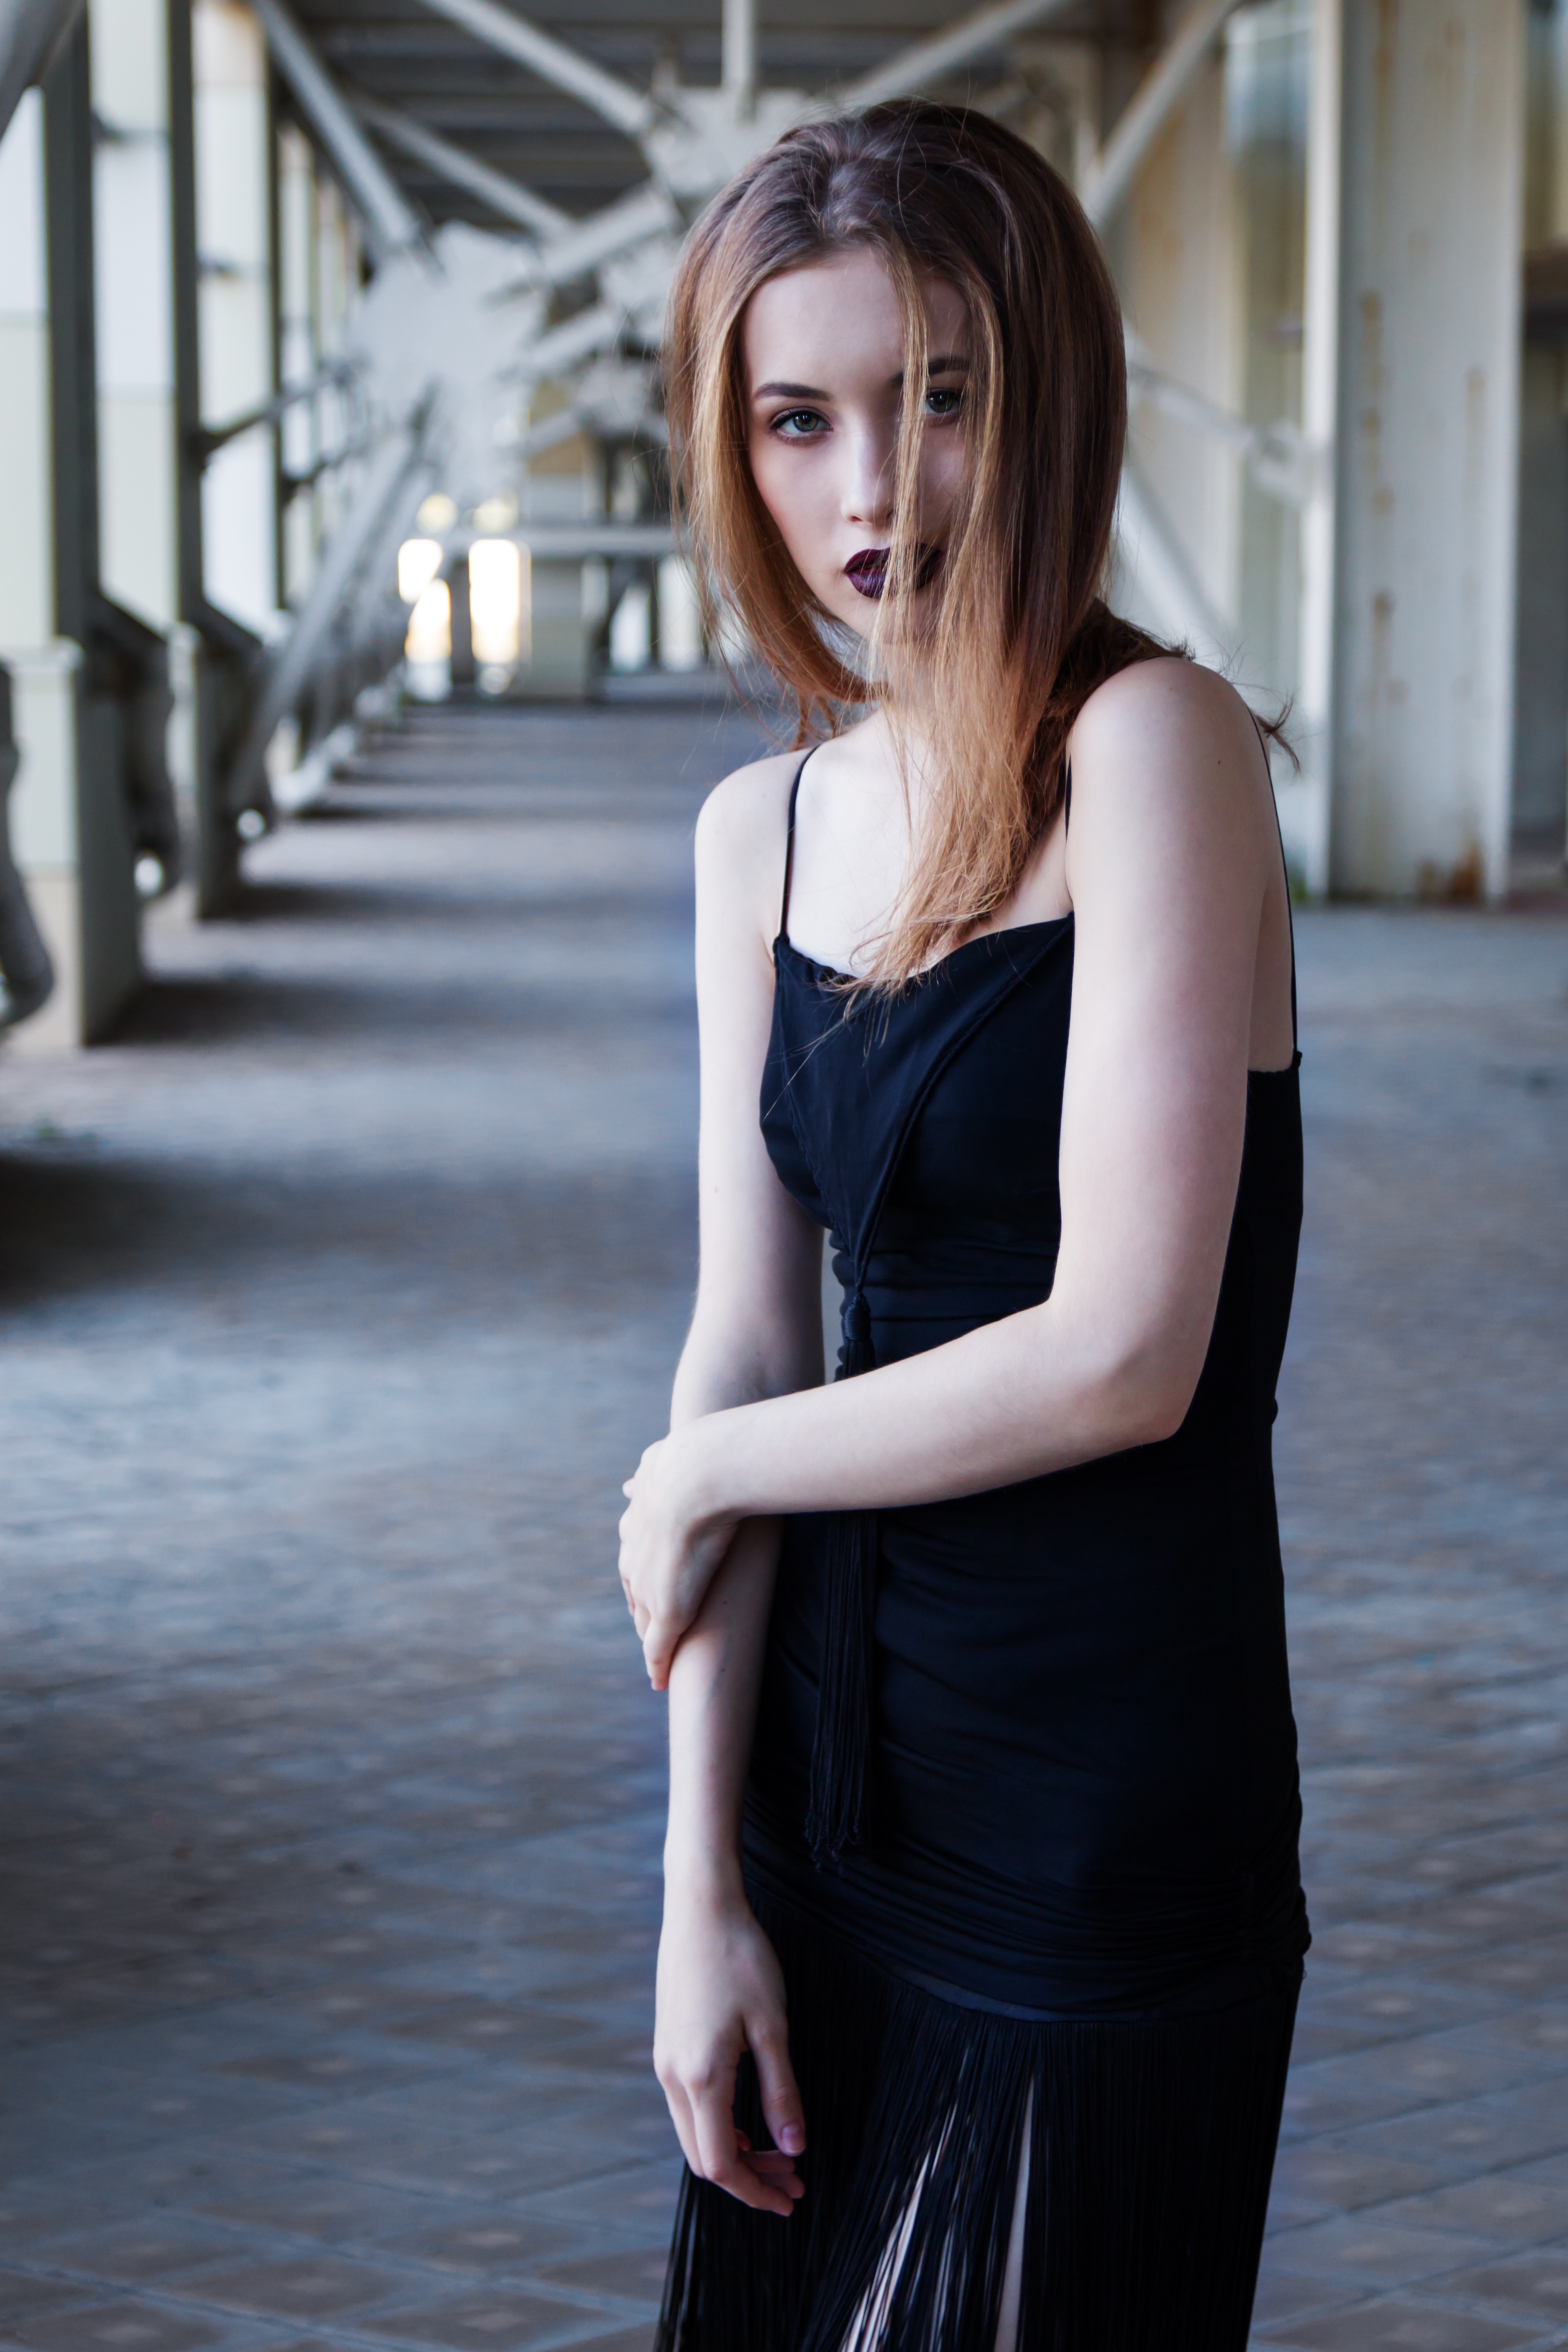
person, people, girl, woman, white, photography, photo, female, leg, portrait, model, fashion, professional, clothing, black, lady, hairstyle, makeup, long hair, black dress, dress, photograph, beauty, russian, photo shoot, white skin, brown hair, portrait photography, human positions